China Railways HXN5B

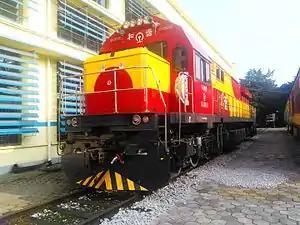
HXN5B-0150, Liuzhou Locomotive Depot, June 2016.

The HXN5B, is a diesel-electric locomotive used by China Railway in the People's Republic of China. It has been in production since 2012. It is a new-generation road switcher type made in China and used for yard and road switching services.